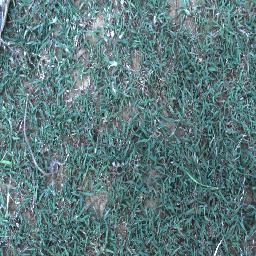
Label: negative